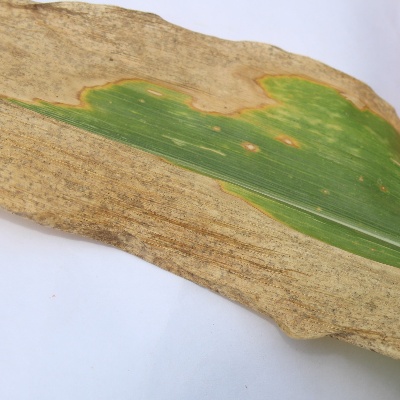
Crop: Maize
Condition: leaf blight